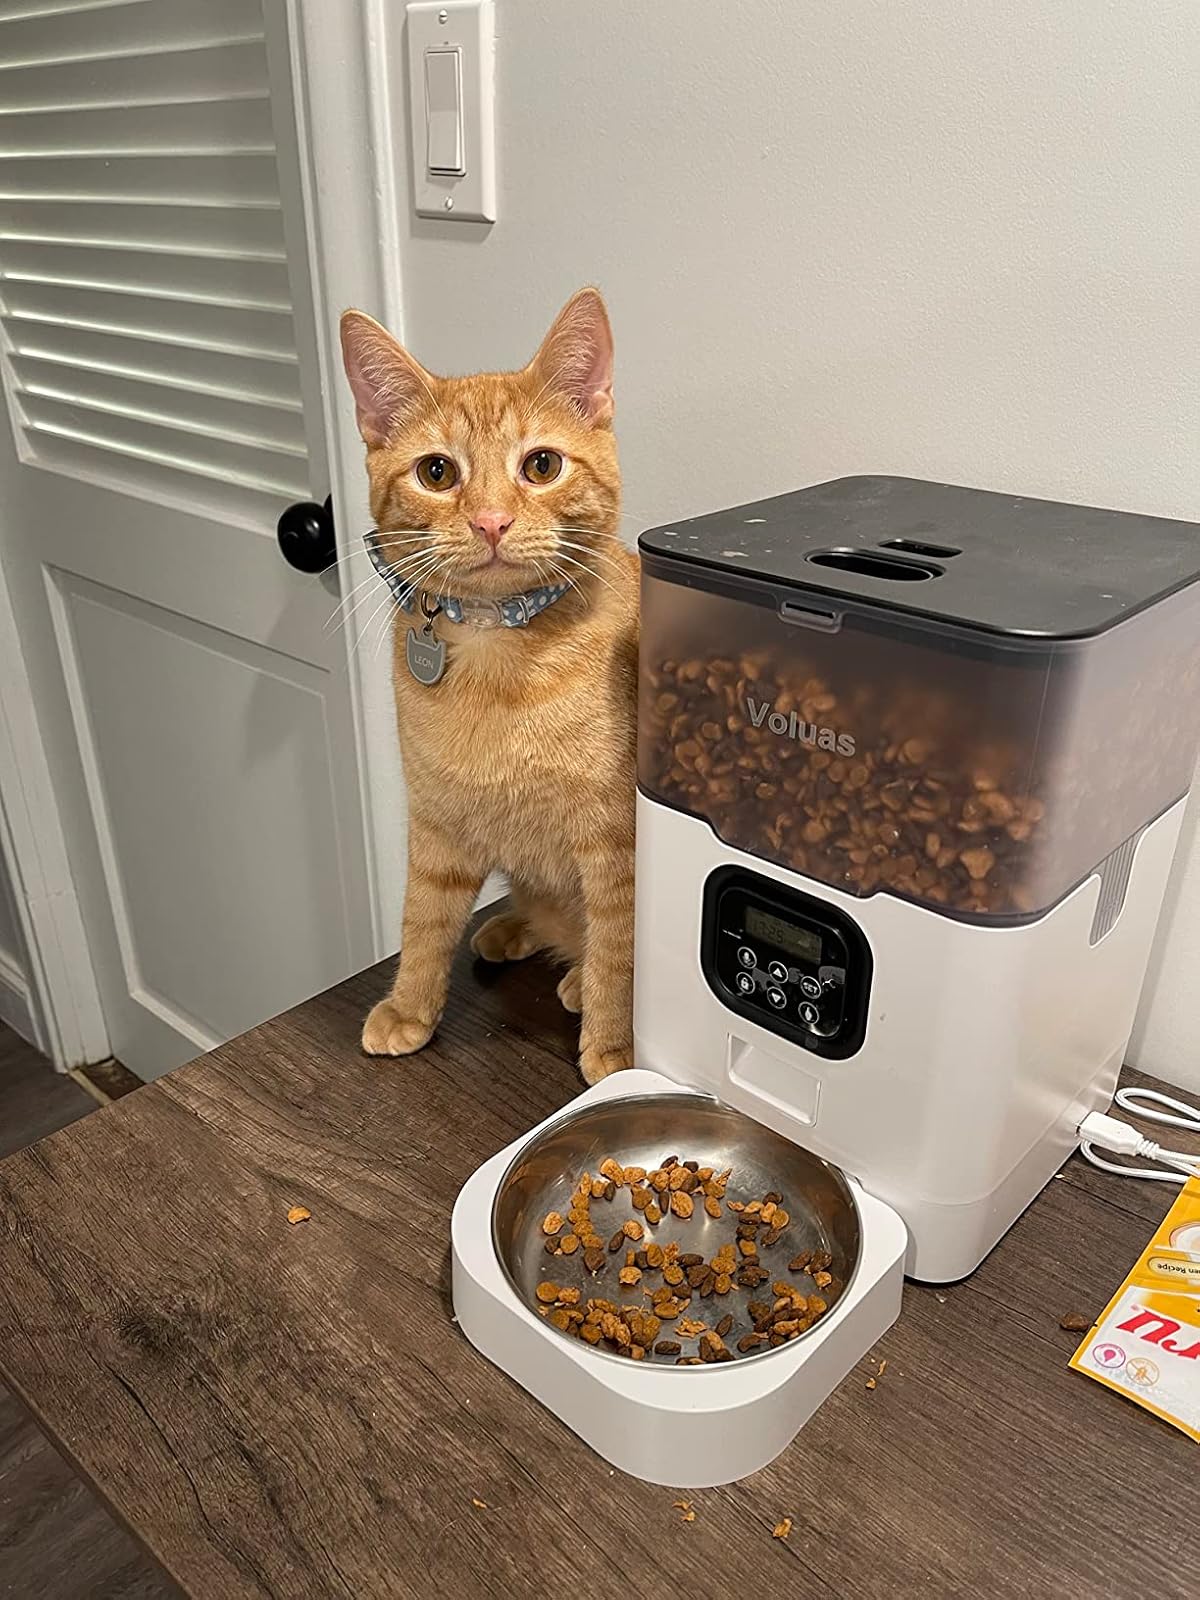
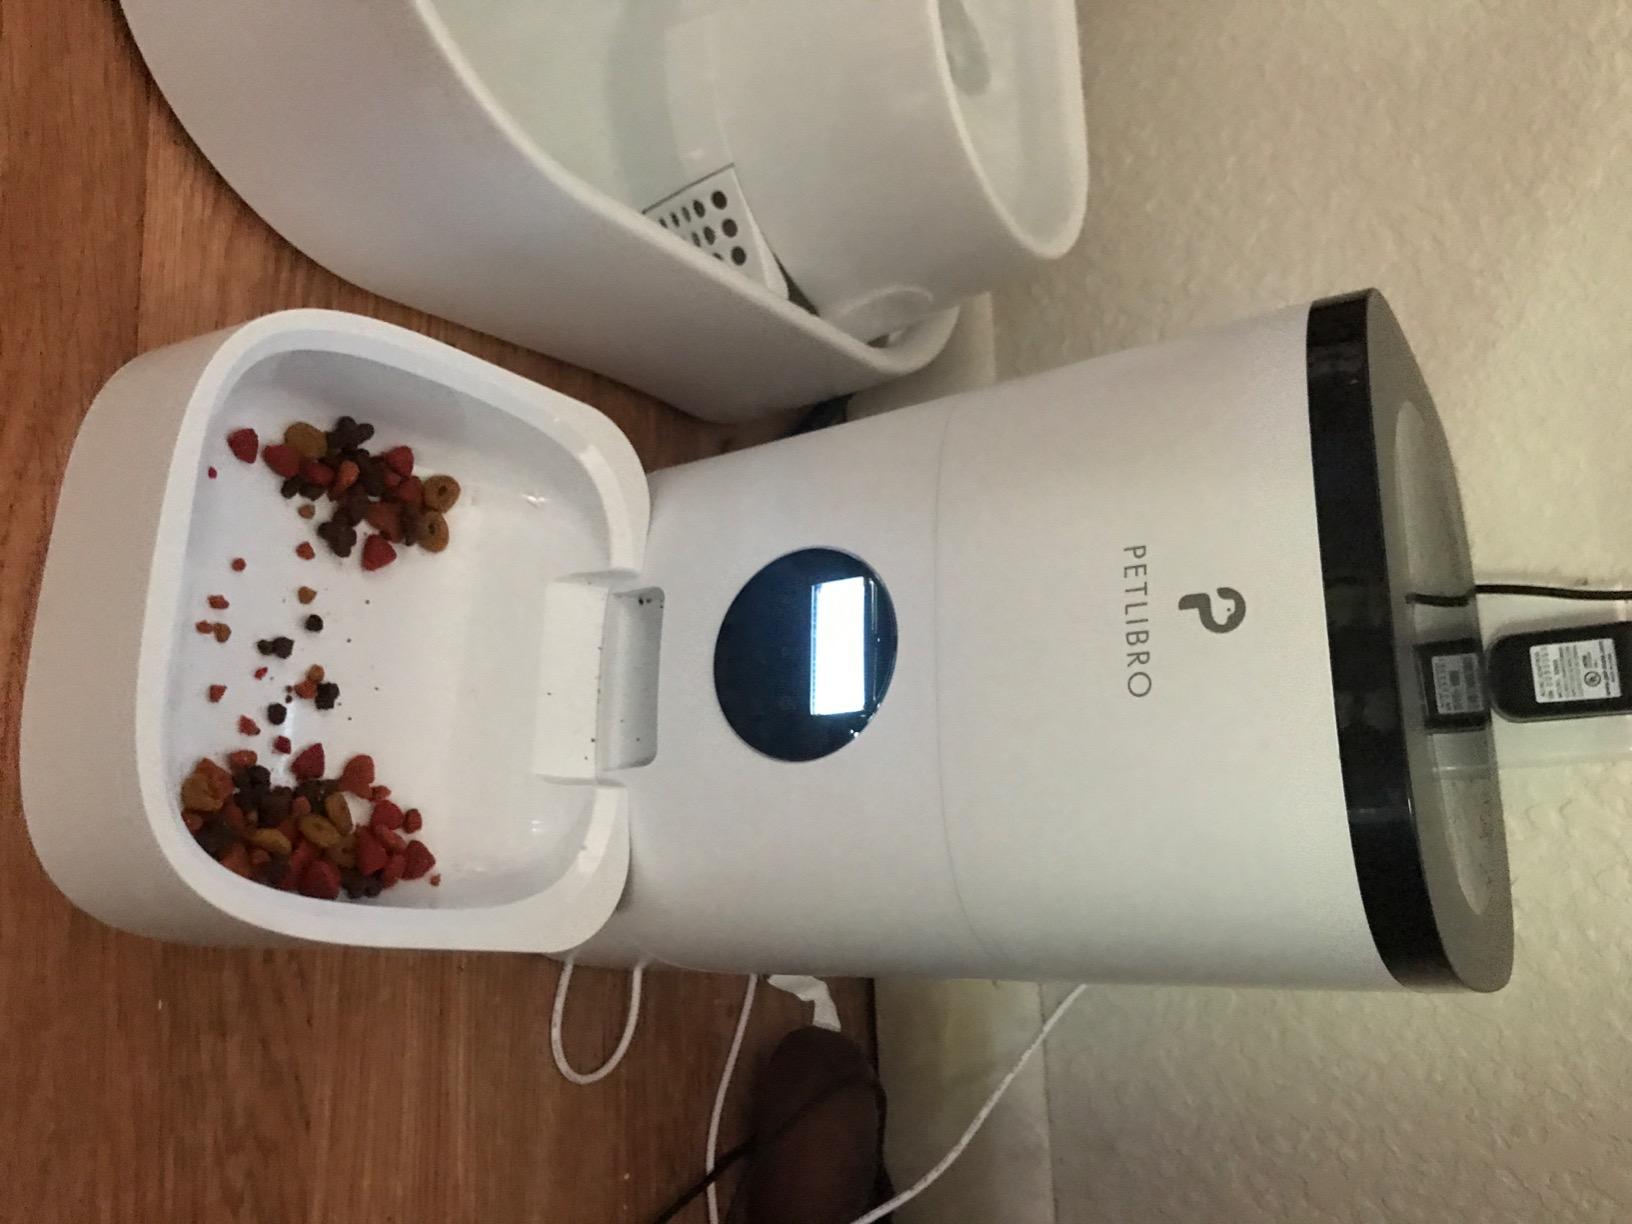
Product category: items_feeder
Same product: no